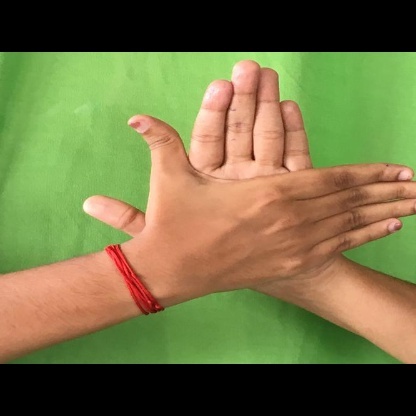
Mudra: Chakra